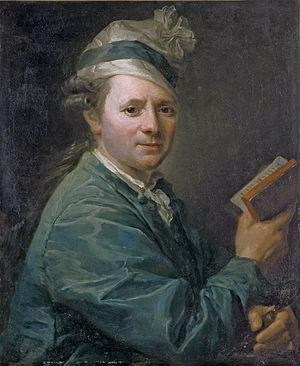
Gabriel Sénac de Meilhan est un administrateur et écrivain français.
La Rue Sénac-de-Meilhan est une voie située dans le 1ᵉʳ arrondissement de Marseille et va de la rue de la Bibliothèque à la Canebière.